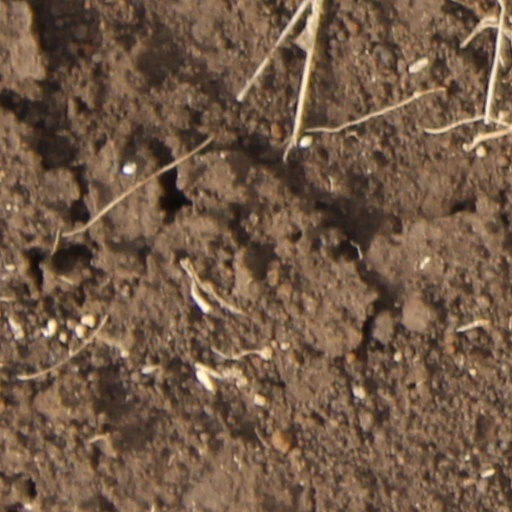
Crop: wheat